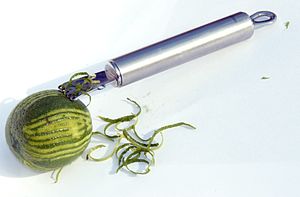
Juliennejern
Juliennejern der har lavet strimler af lime.
Juliennejern og limefrugt
Et juliennejern er et køkkenredskab med 4 til 6 små og skarpe huller på række, der bruges til at lave tynde strimler af f.eks. citronskal til smagsstof eller pynt i madretter.